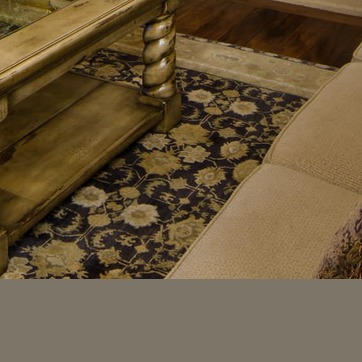
Material: carpet